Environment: real
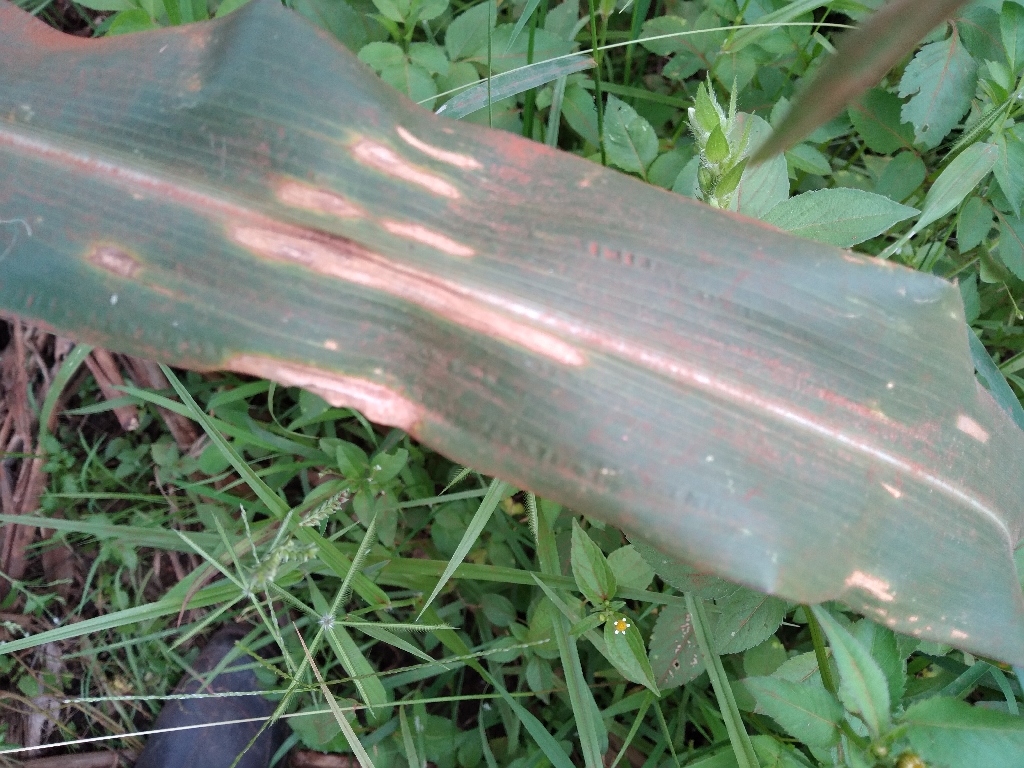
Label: northern_corn_leaf_blight